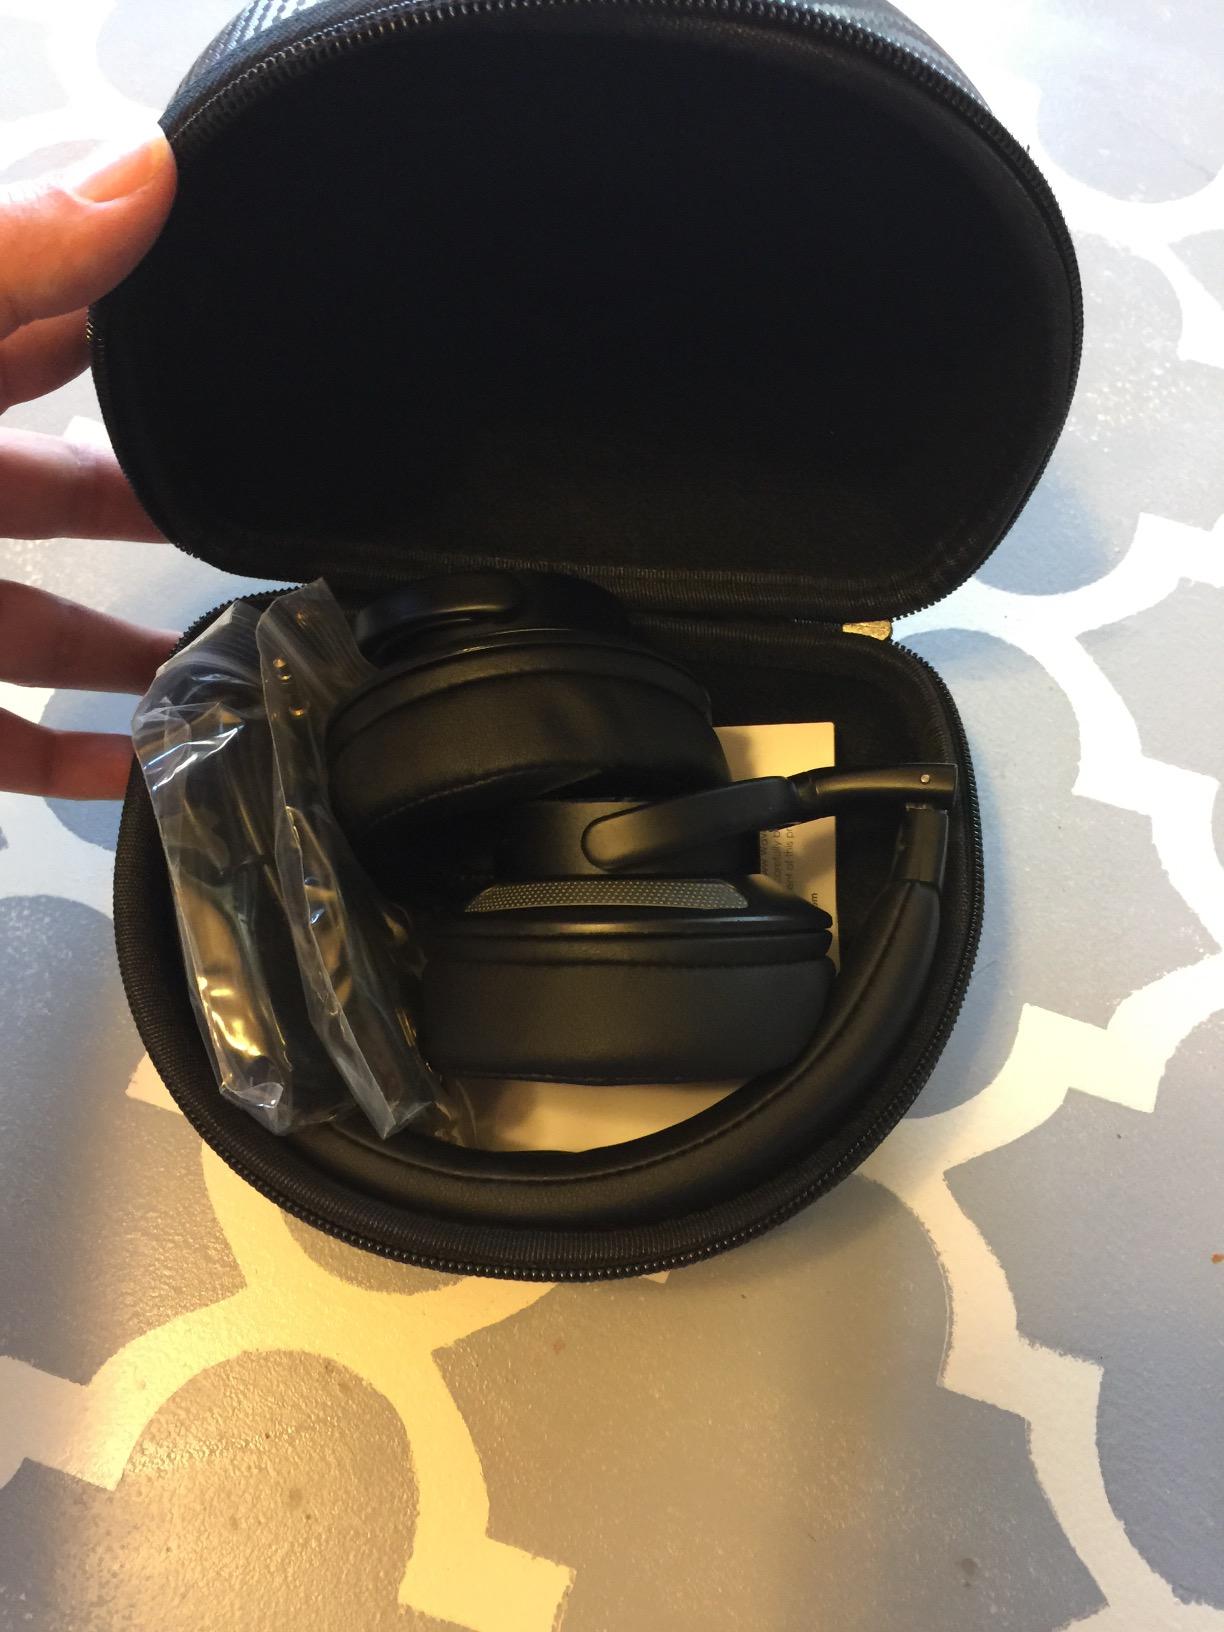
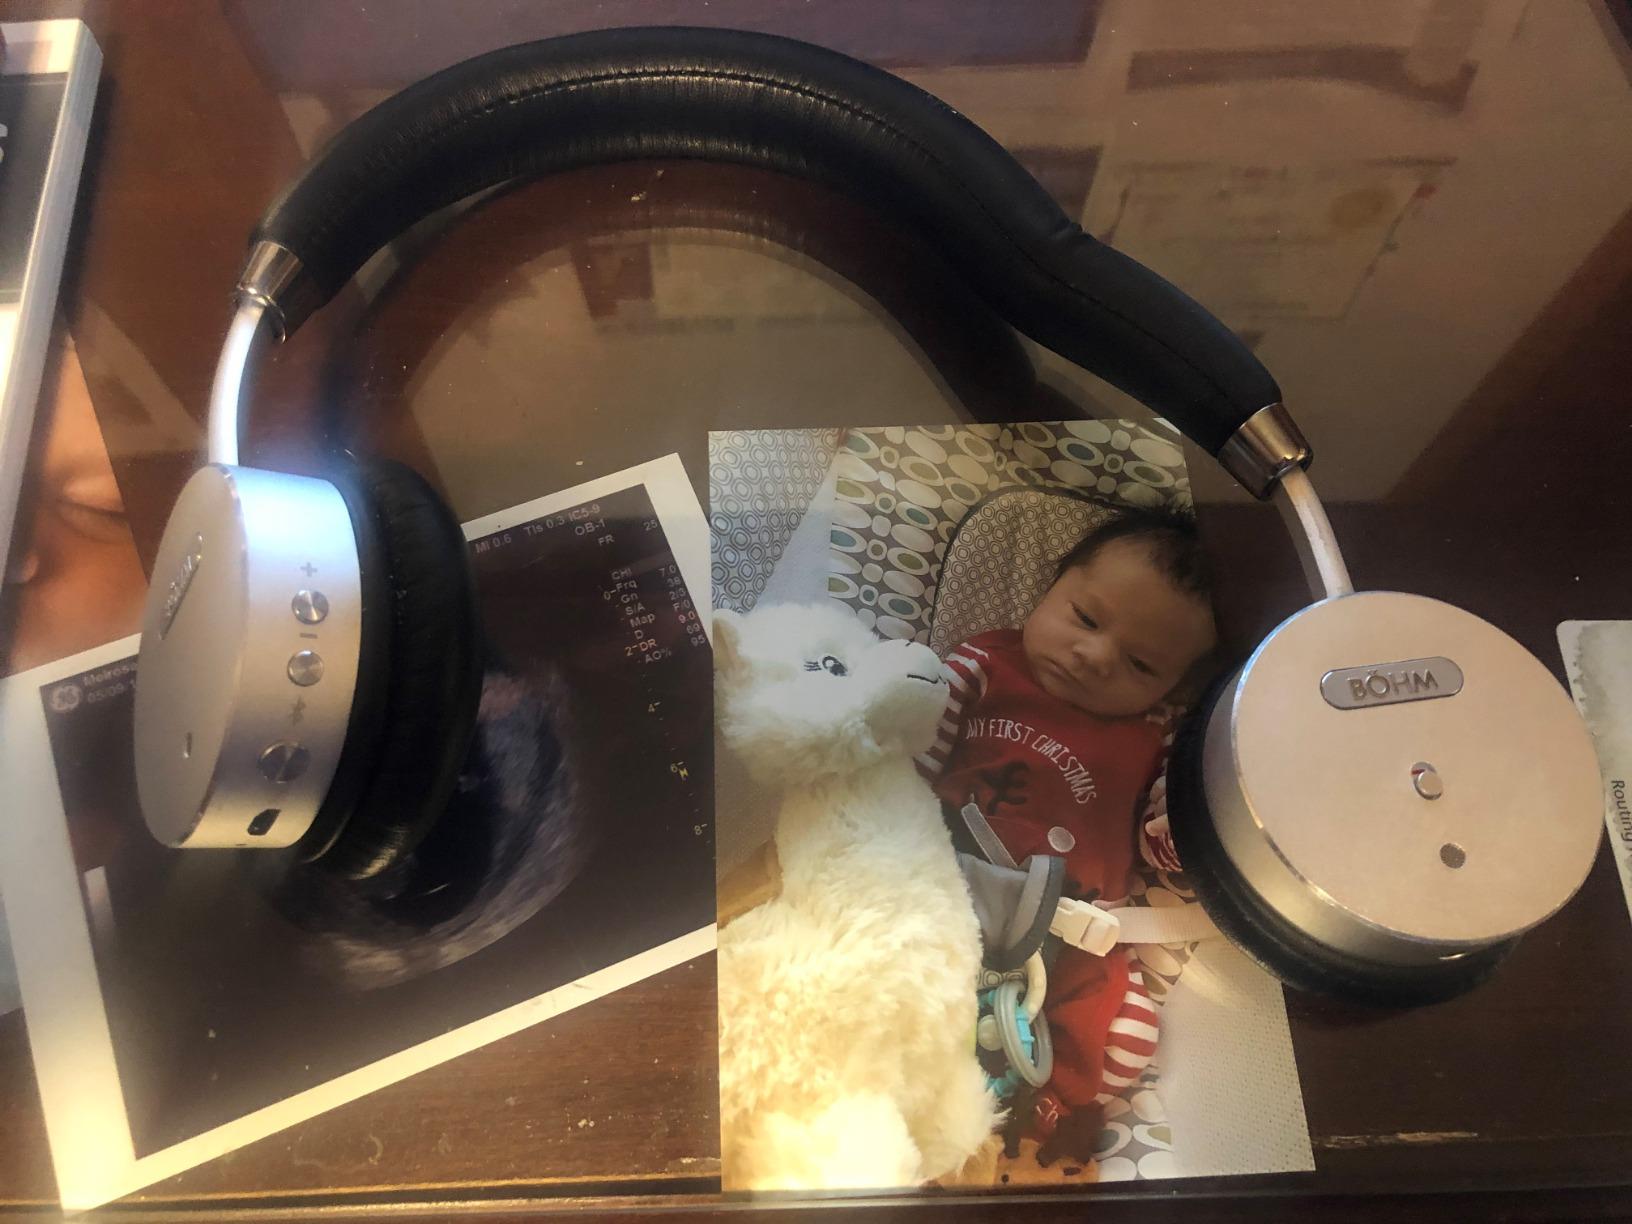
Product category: headphones
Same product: no